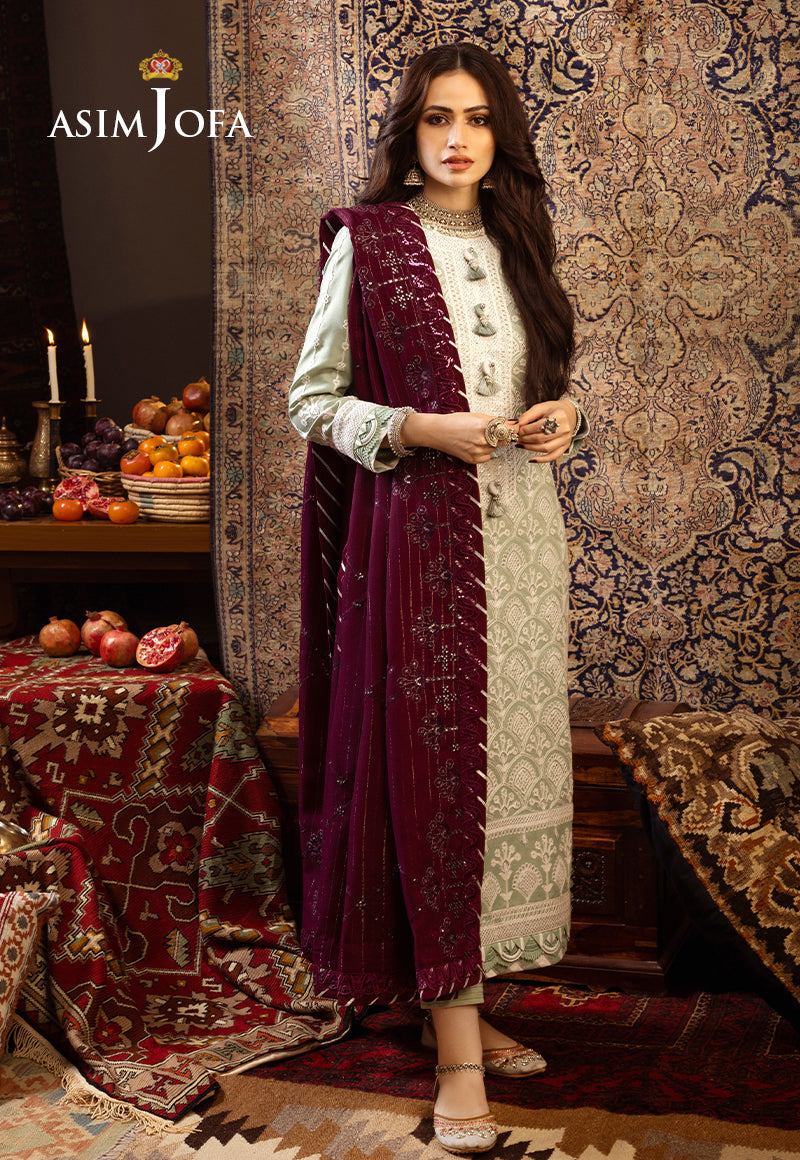
burgundy maroon joda embroidered suit